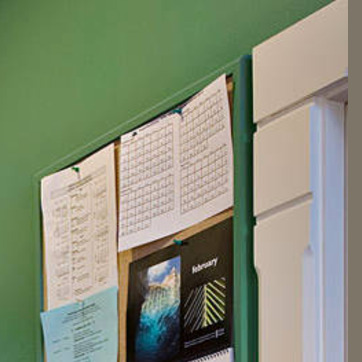
Material: paper